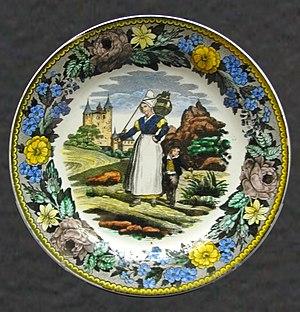
Assiette imprimée à décor rehaussé de couleurs. Choisy-le-Roi, fin XIXe siècle. Musée de la céramique de Rouen.
De 1804 à 1938, la faïence de Choisy-le-Roi constitue l'une des principales activités industrielles de cette ville du Val-de-Marne. Elle emploiera en 1930 jusqu’à 1 400 ouvriers dans la plus importante des faïenceries locales : H. Boulenger & Cie.